Bop Gun (Homicide: Life on the Street)

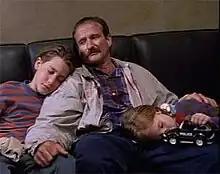
Robin Williams in a guest appearance as the husband of a slain tourist. A young Jake Gyllenhaal is to his right.

"Bop Gun" is the finale of the American police drama television series "", and the thirteenth overall episode of the series. It originally aired on NBC in the United States on January 6, 1994. In the episode, the Baltimore homicide unit investigates the shooting death of the wife of a tourist, played by guest star Robin Williams.